Birmingham Crematorium

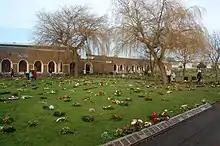
Part of the columbarium, and flowers on the lawn, left in the week before Christmas

Cremation was not declared legal in Great Britain until 1885, by precedent from the trial of William Price. Despite the opening of Woking Crematorium in 1878 and the passing of the Cremation Act 1902, which came into effect on 1 April 1903, it remained controversial, on religious grounds, in the first decade of the twentieth century. However, proposals to build a crematorium for the city of Birmingham, the ninth such facility in the United Kingdom, received support from Sir Oliver Lodge, Principal of the University of Birmingham, and were given the approval of the three local bishops: Edmund Knox (Coventry), Augustus Legge (Lichfield) and Charles Gore (Worcester) (Birmingham did not have its own bishop until 1905).